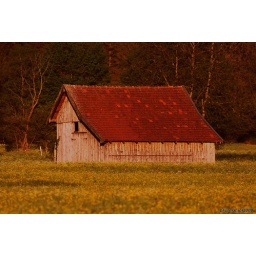
I found this old farm house at the base of the Alps near Castle Neuschwanstein.